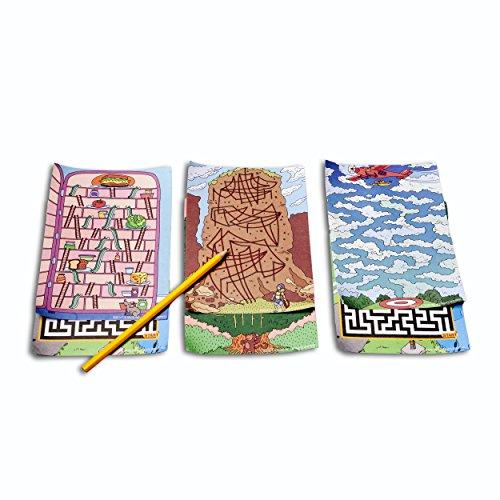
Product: T.S. Shure Travel Mazes Creative Activity Mini Tin
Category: Toys & Games | Puzzles | Brain Teasers
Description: Children will be entertained for hours with the Travel Mazes creative activity tin.
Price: $8.34
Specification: ProductDimensions:7x5x1inches|ItemWeight:4.8ounces|ShippingWeight:4.8ounces(Viewshippingratesandpolicies)|DomesticShipping:ItemcanbeshippedwithinU.S.|InternationalShipping:ThisitemcanbeshippedtoselectcountriesoutsideoftheU.S.LearnMore|ShippingAdvisory:Thisitemmustbeshippedseparatelyfromotheritemsinyourorder.Additionalshippingchargeswillnotapply.|ASIN:B00NJMDRAG|Itemmodelnumber:4204|Manufacturerrecommendedage:5-15years